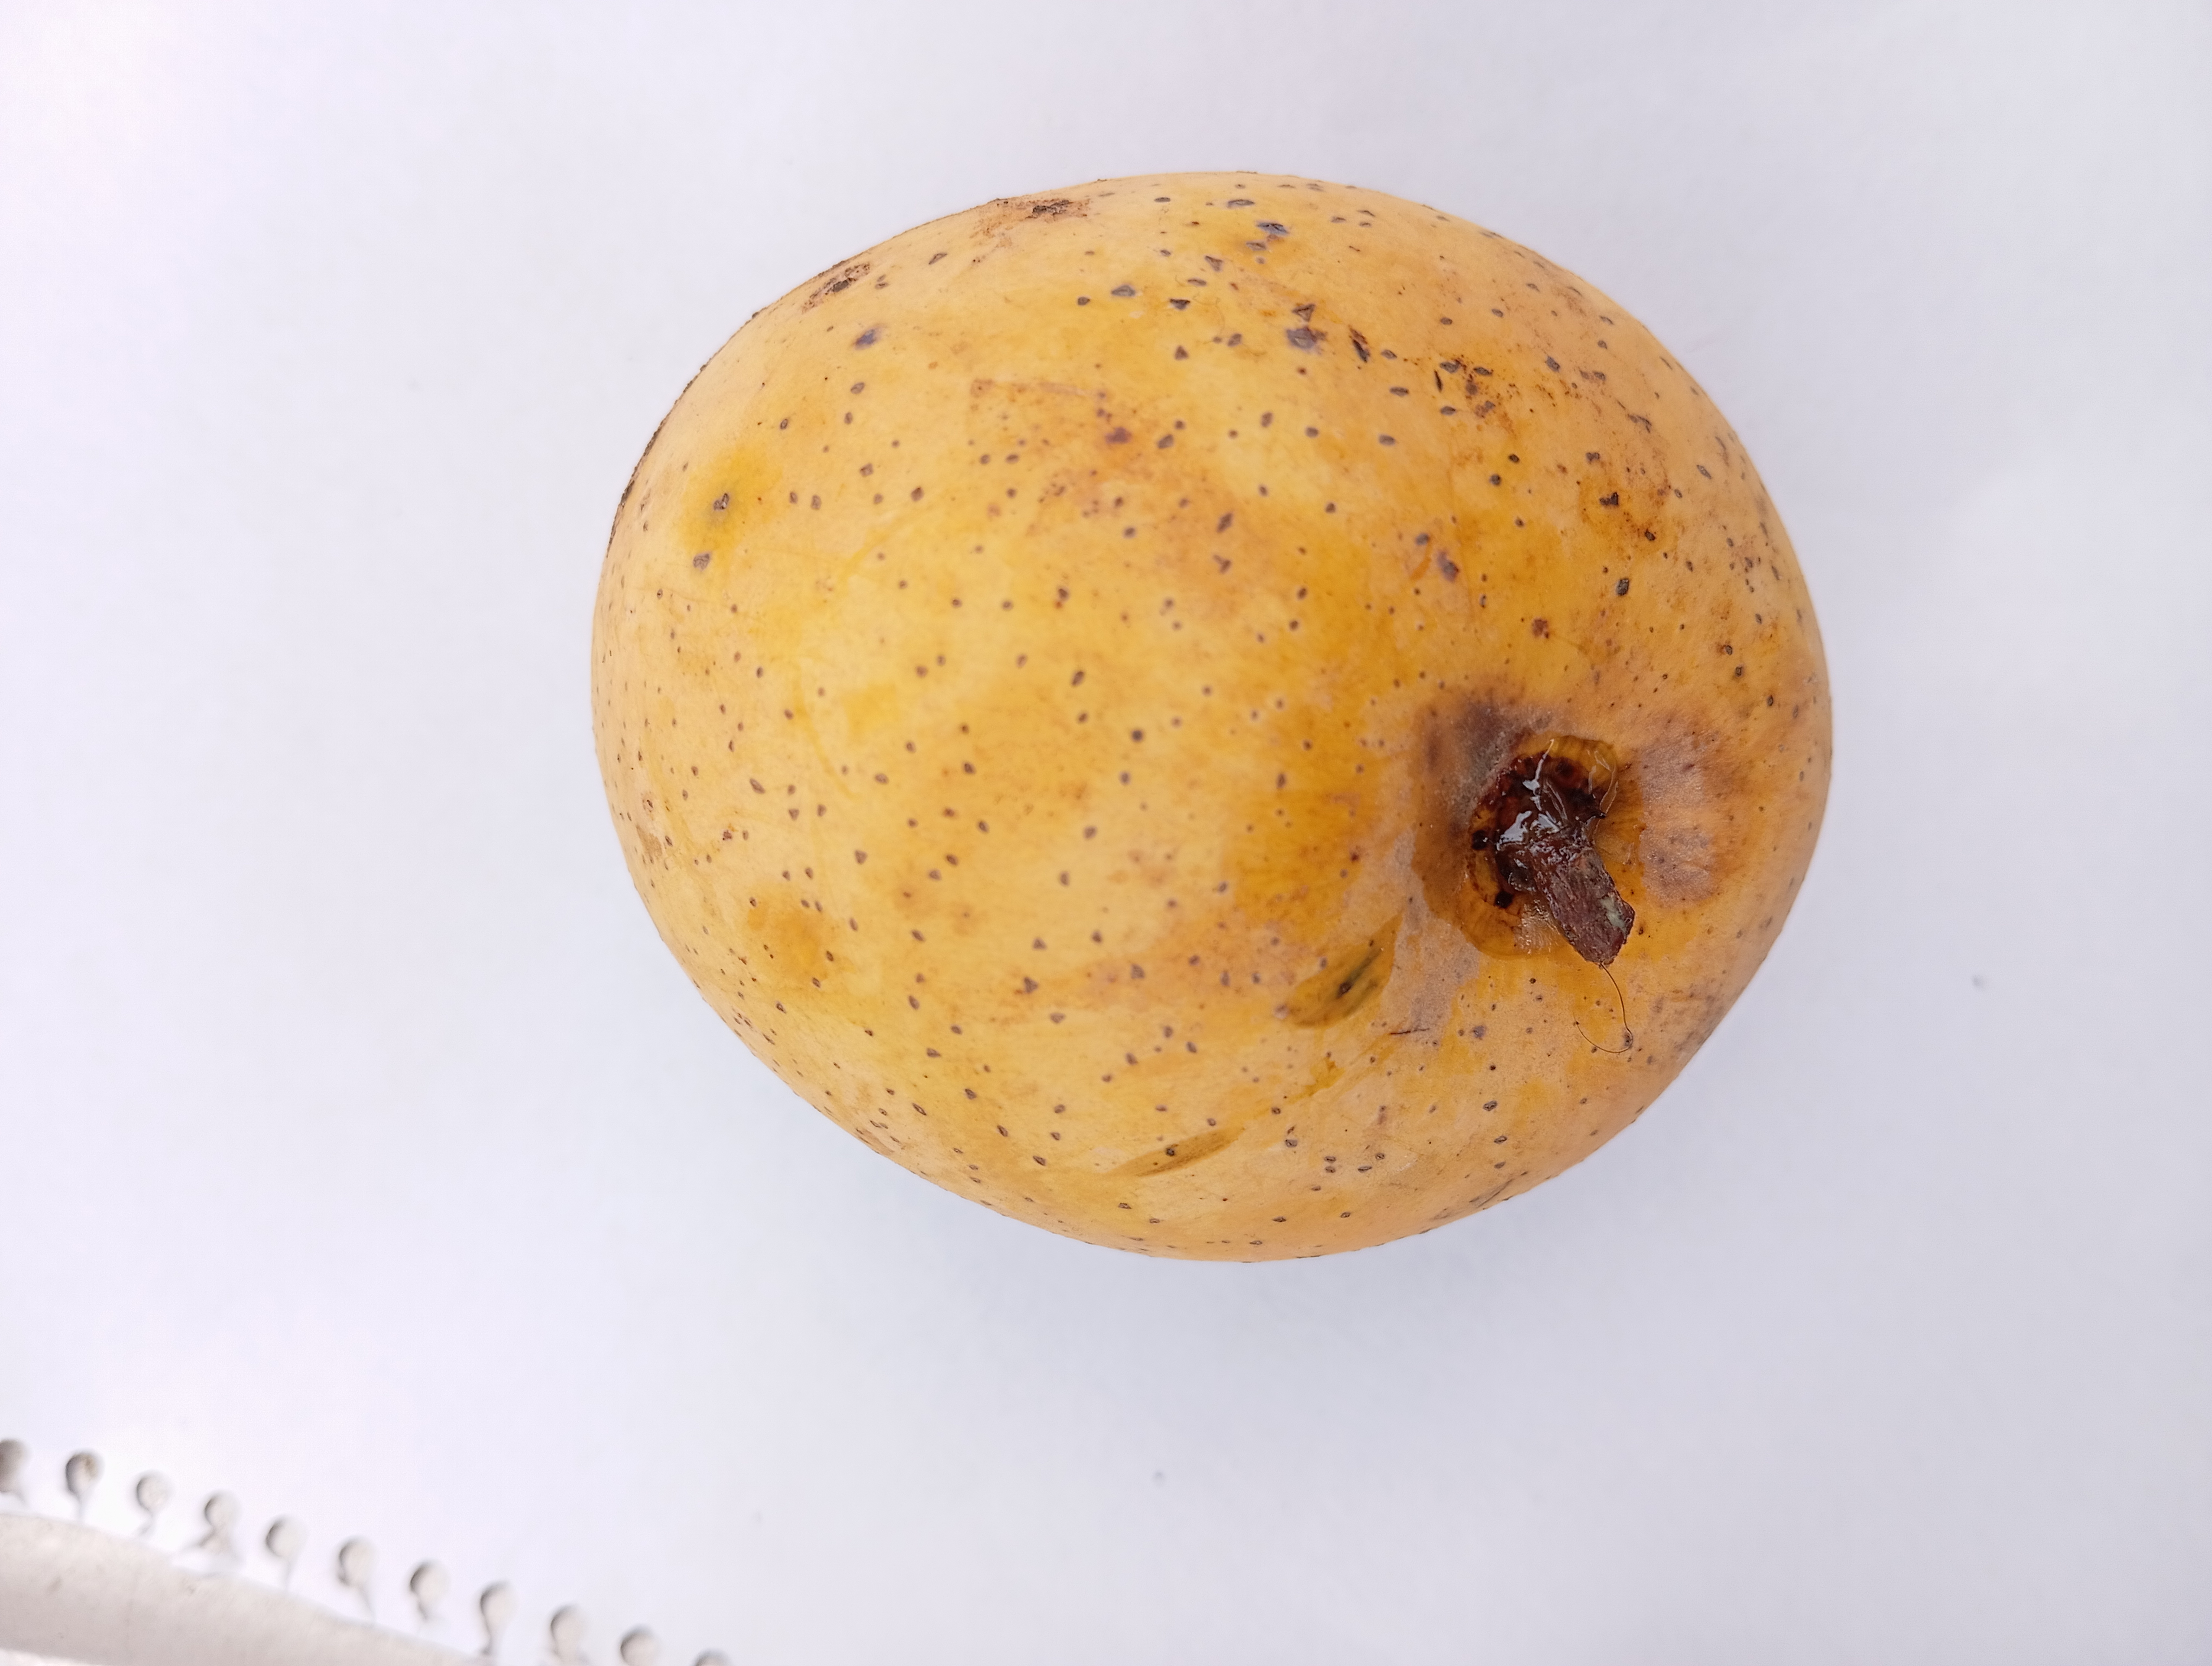
Mango variety: Sundari